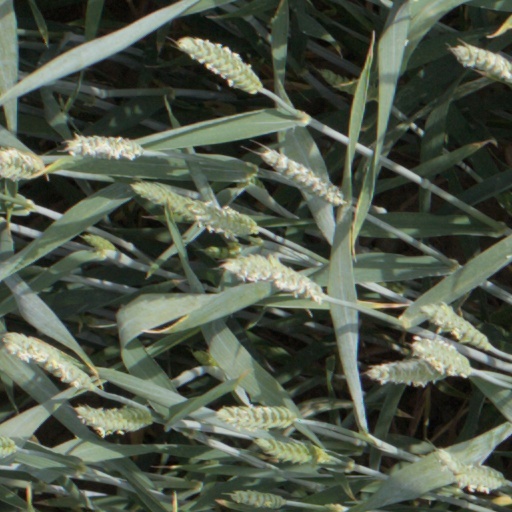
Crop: wheat